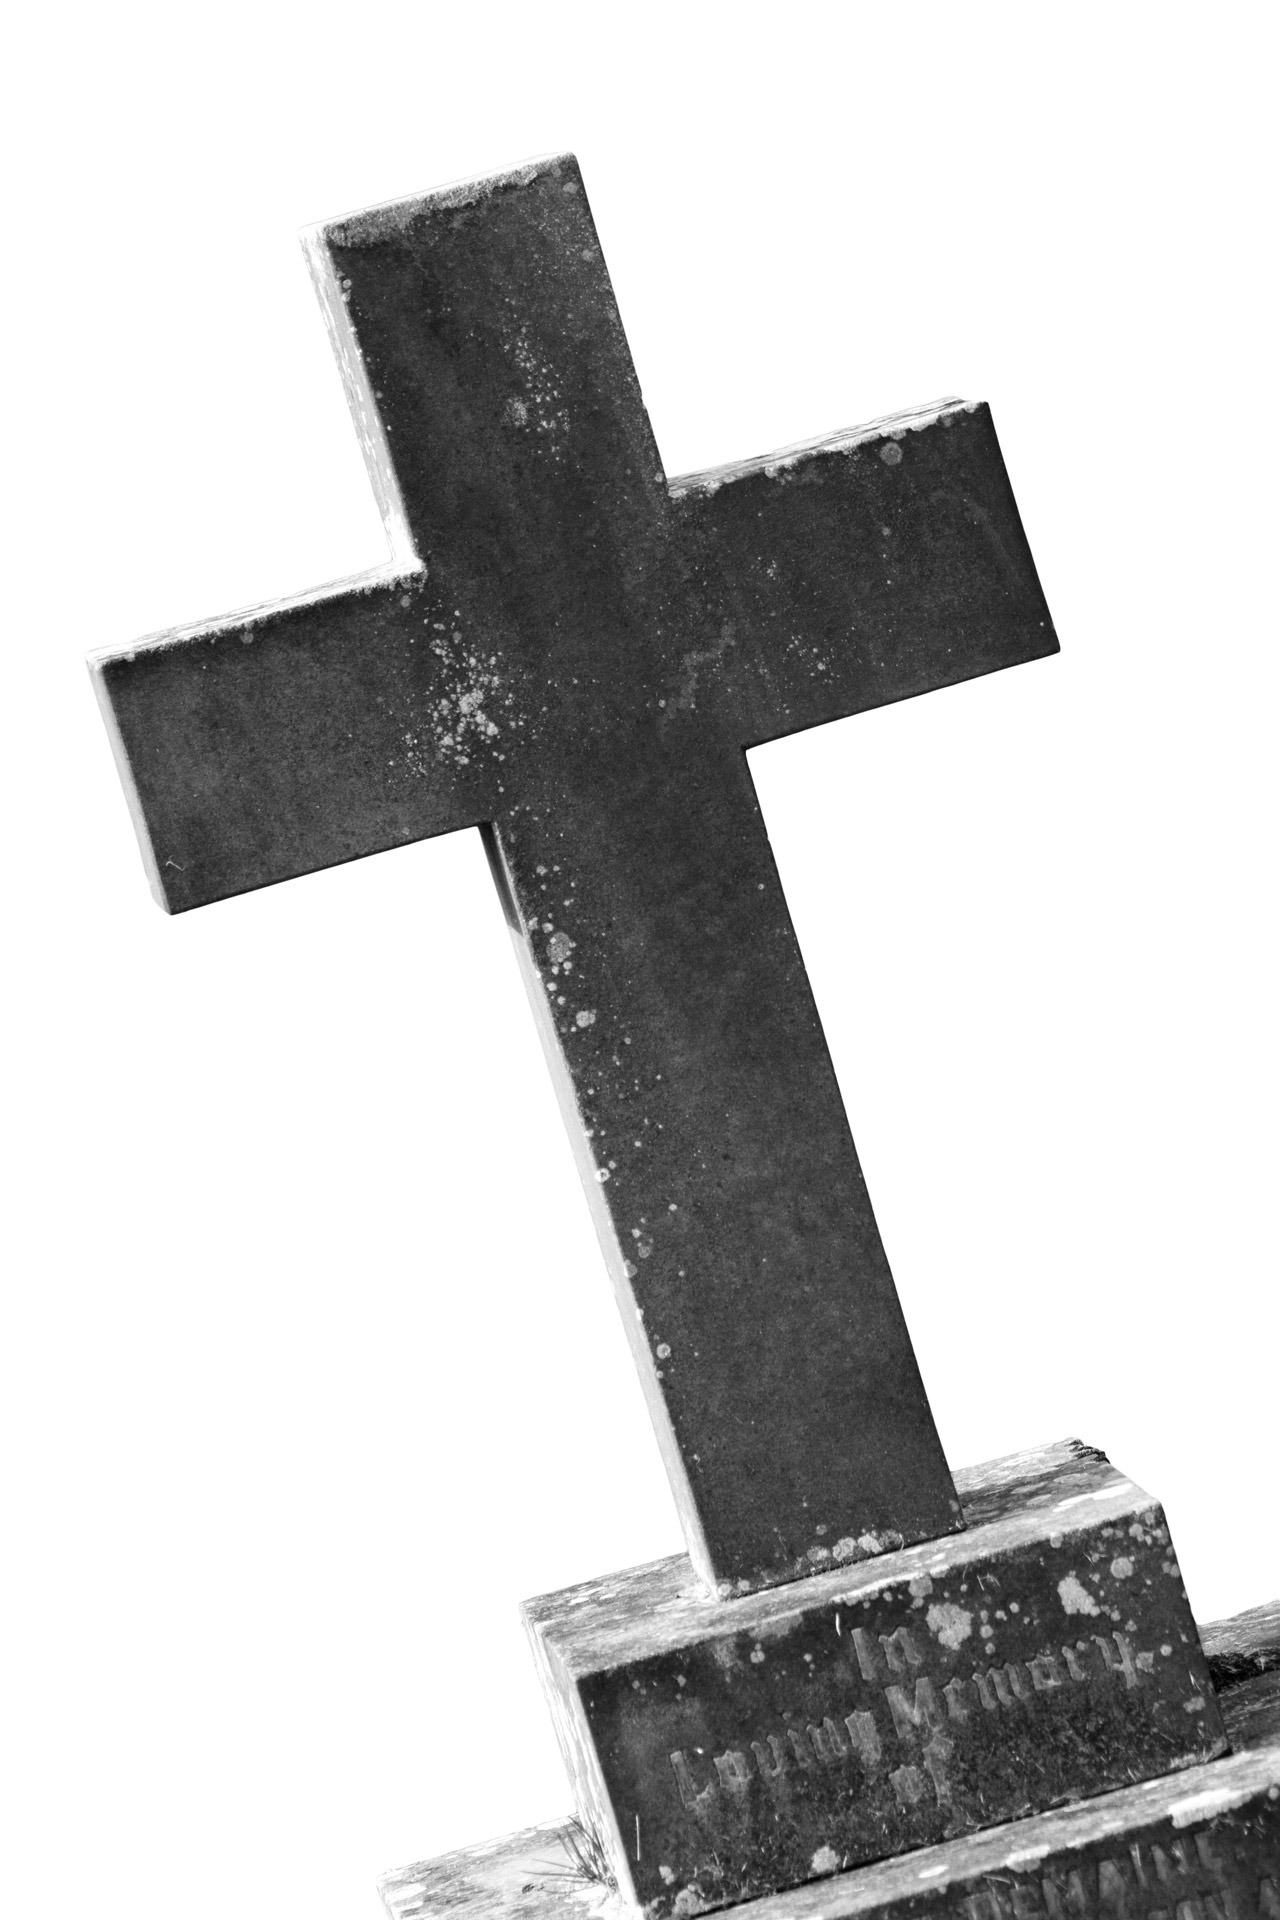
old, isolated, stone, symbol, halloween, religion, ancient, rest, cross, cemetery, christian, tombstone, death, grave, religious, catholic, graveyard, headstone, christianity, crucifix, funeral